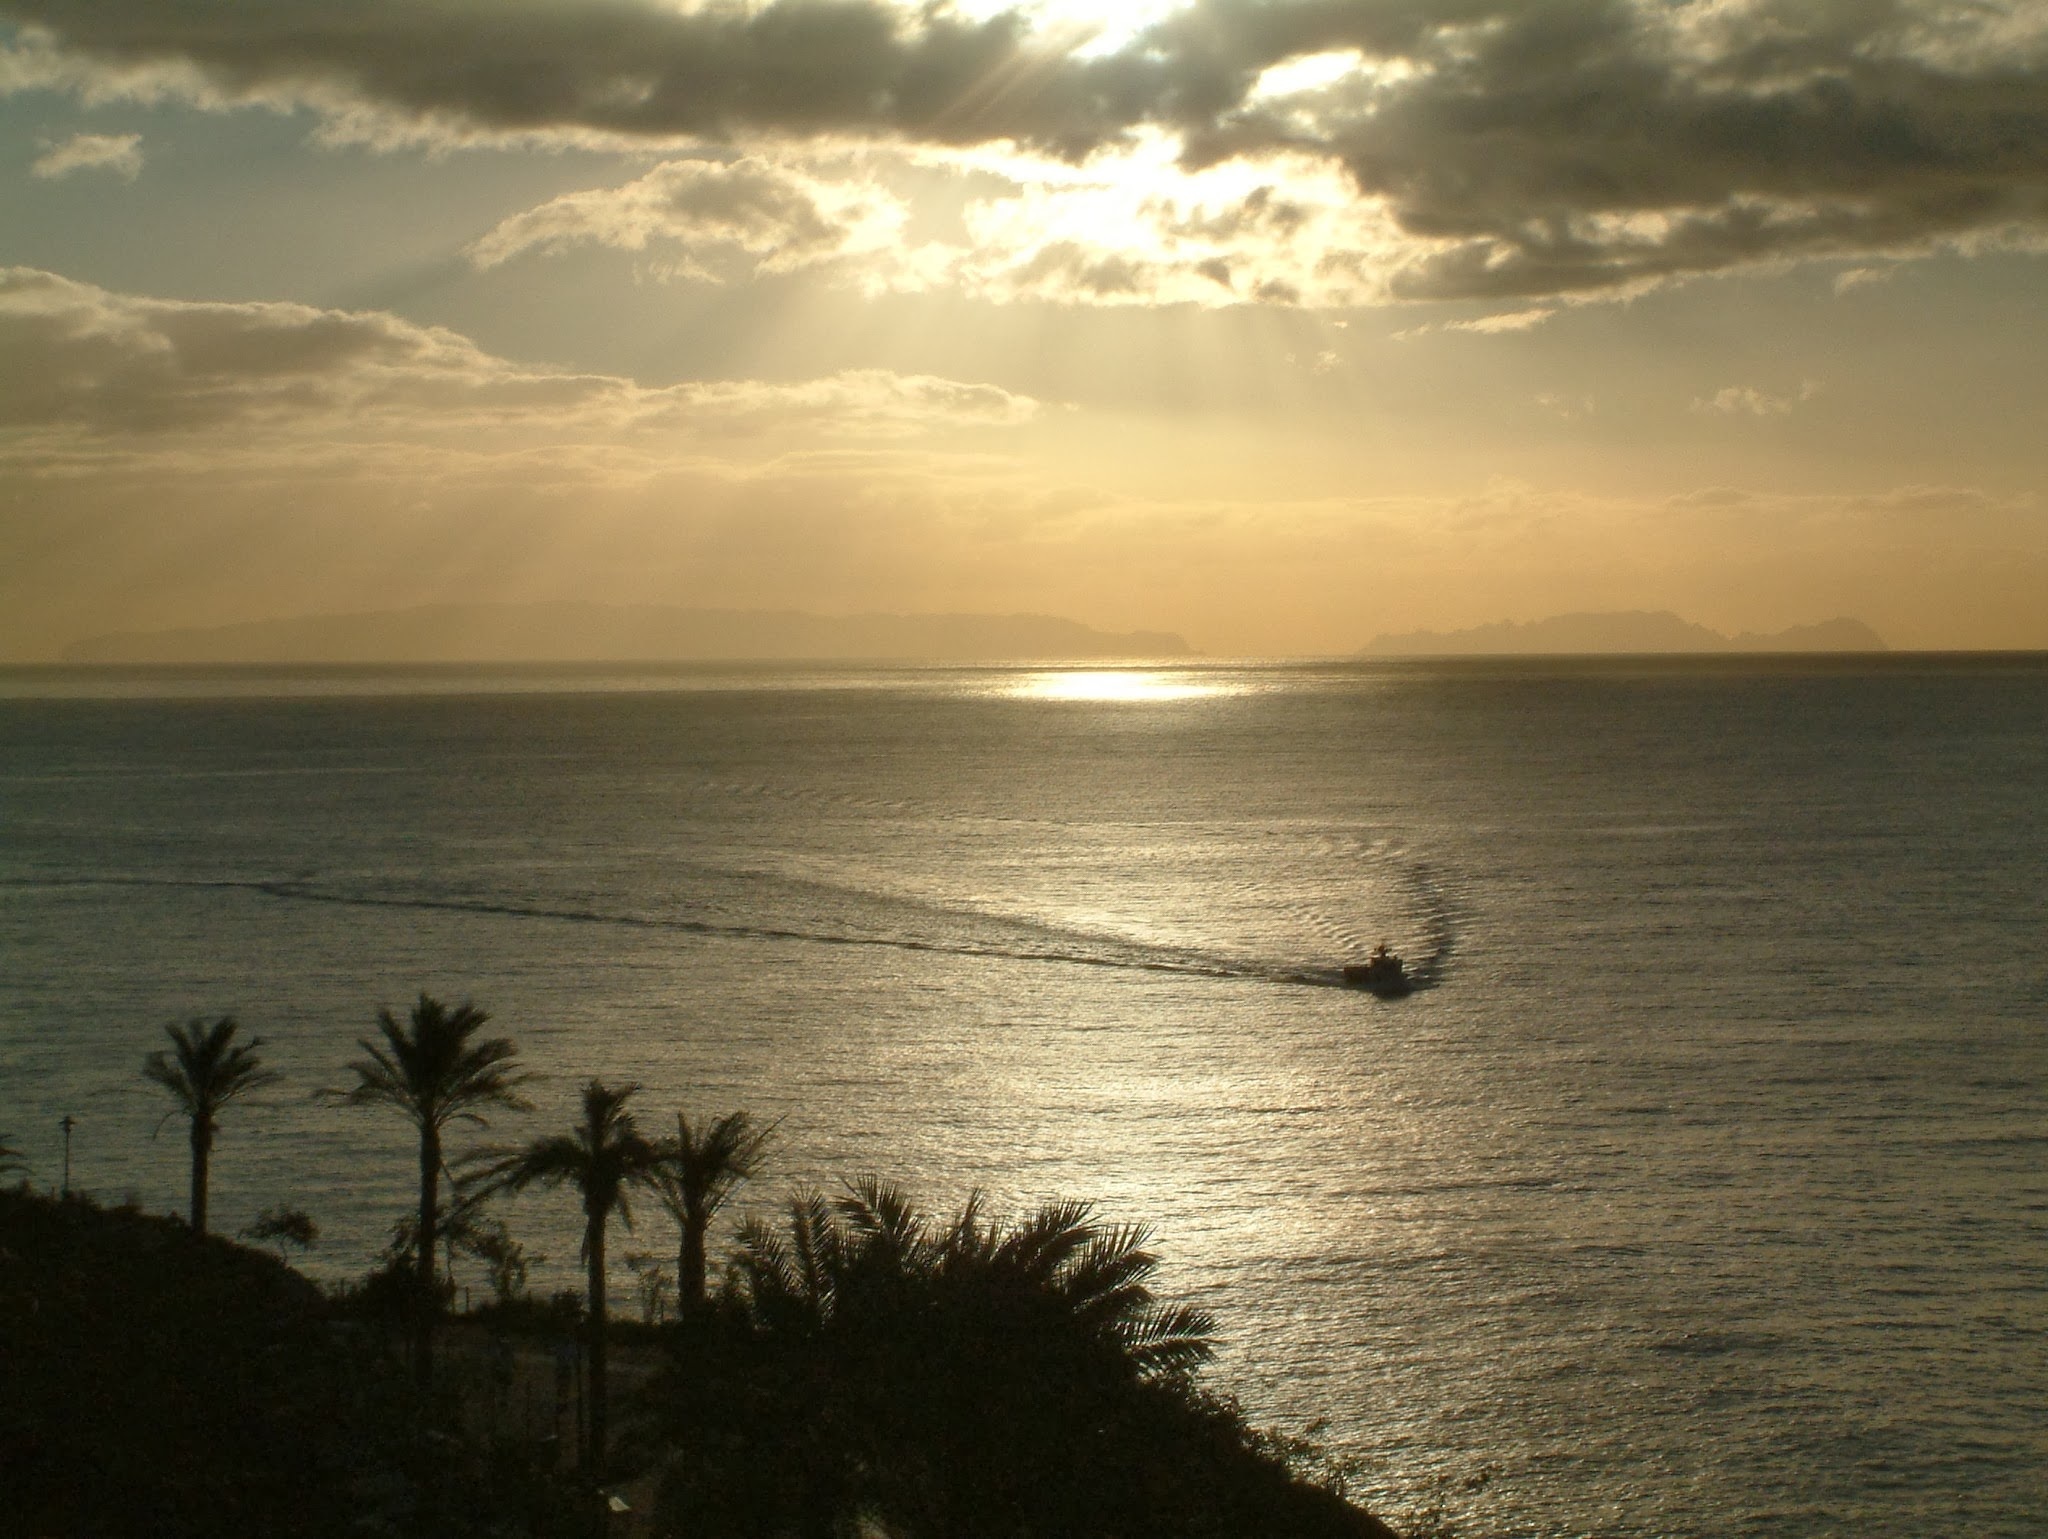
beach, sea, coast, ocean, horizon, cloud, sky, sun, sunrise, sunset, sunlight, morning, shore, wave, dawn, dusk, evening, bay, body of water, afterglow, atmospheric phenomenon, wind wave